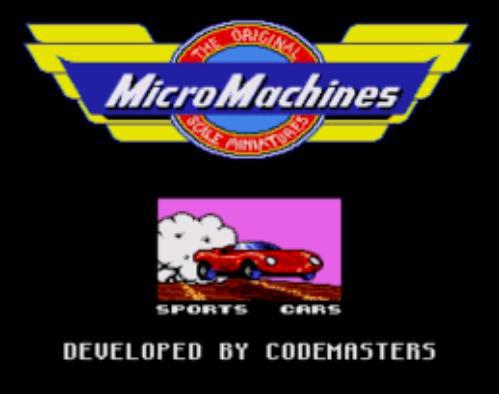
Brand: micro machines
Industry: Leisure